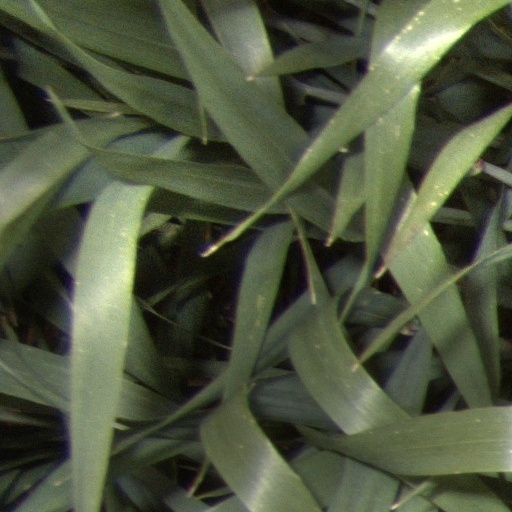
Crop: wheat